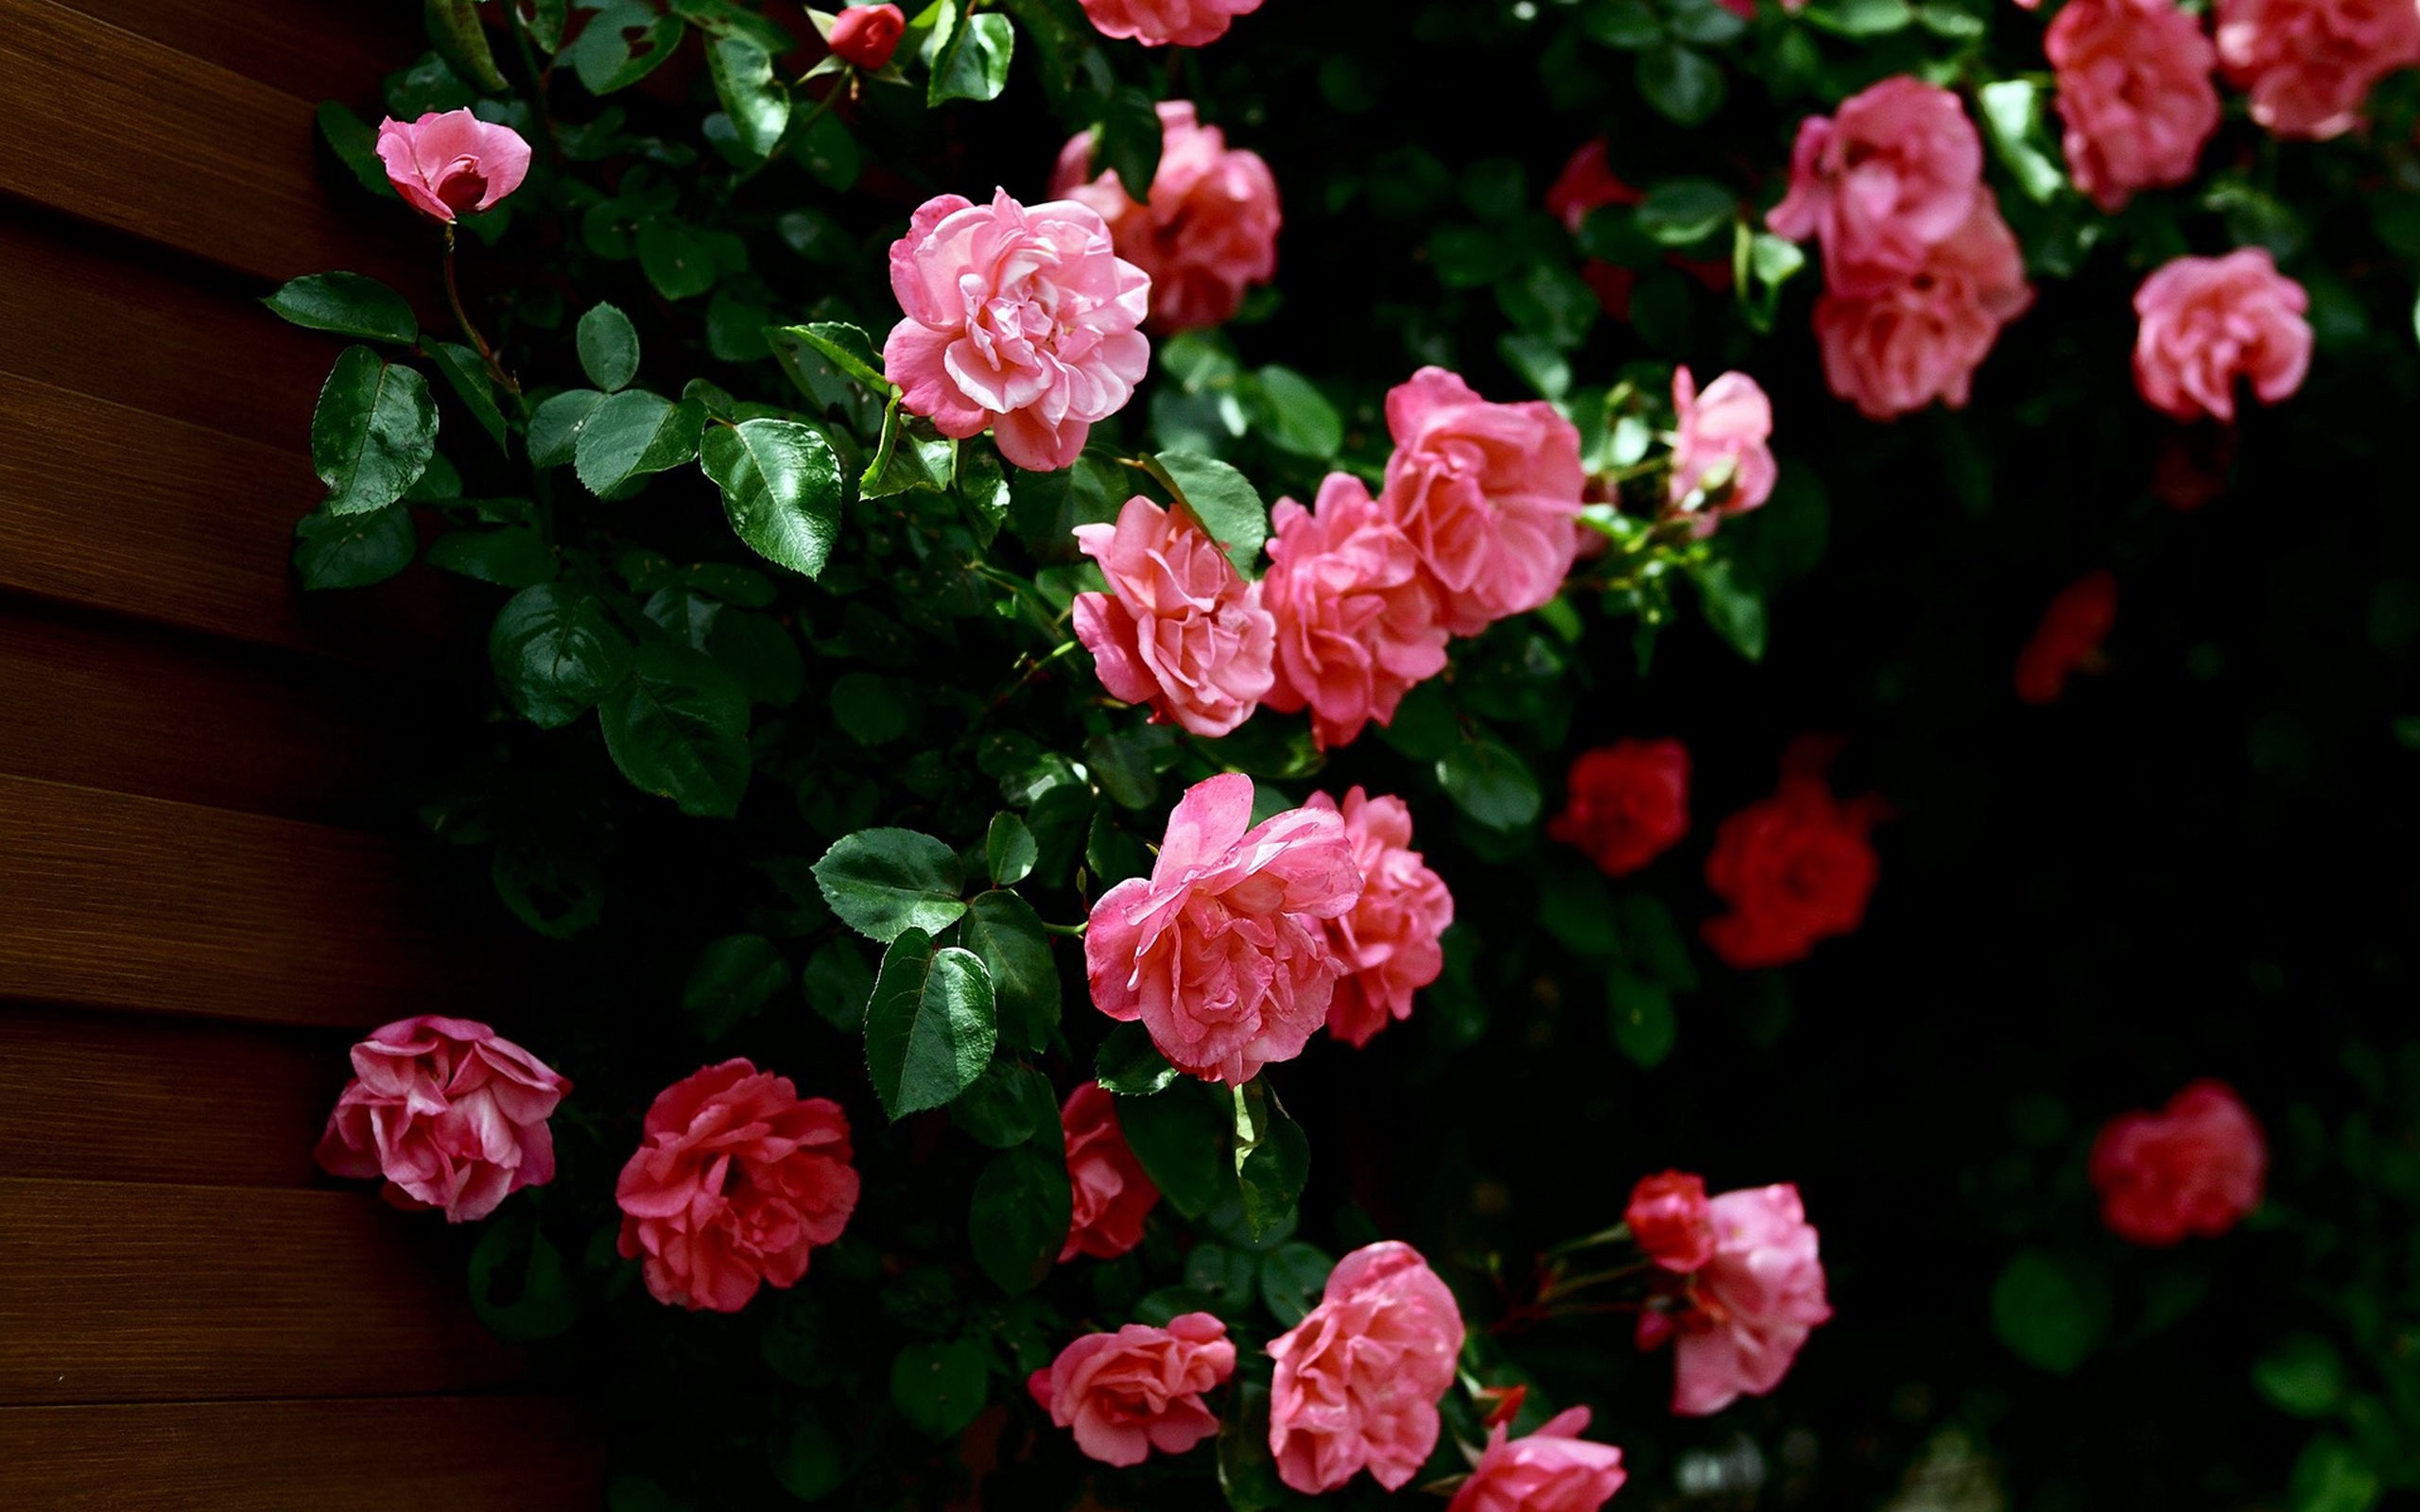
plant, flower, petal, wall, rose, natural, shrub, floribunda, flowering plant, garden roses, rose family, annual plant, land plant, rosa centifolia, rose order, rosa wichuraiana